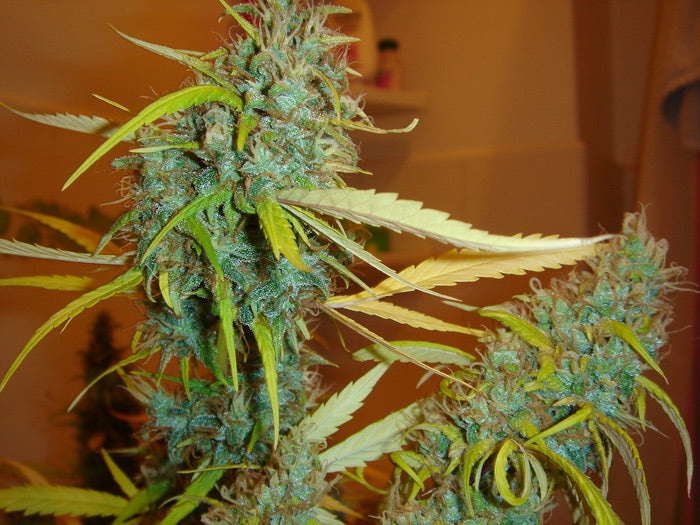
Angel Heart
If there was a plant close to flavor perfection I would advocate this one. It will leave your mouth watering, and the body wanting more. The possible complex interaction and combinations of terpenes will simply amaze all that grow her and the remedy for others will flow from the taste. This hybrid should be expected to flower in an indoor grow for 60-70 days. In the northern hemisphere one would expect it to be ready by early October. In the southern hemisphere it should go till end of March, possibly mid-March if the season is favorable. An expected yield per square meter would be between 400-600 grams, but there will be surprising plants in this hybrid. Let the Angel's heart beat in you! Heritage: Mango Haze x Afghan Skunk Category: Exclusive limited editions - New blends of old school genetics Family of breed: 12.5%NL5, 25%Haze, 25%Afghan and 37.5%Skunk Breeder: Nevil and Shantibaba Preferred medium: bio and hydro, outdoors/greenhouse Expected yield: An expected yield per square meter would be between 400 -600 grams, but there will be surprising plants in this hybrid. Flowering period: This hybrid should be expected to flower in an indoor grow for 60-70 days , In the northern hemisphere one would expect it to be ready by early October. In the southern hemisphere it should go till end of March, possibly mid March if the season is favourable. Recommendations: The best piece of advice would be to flower out the selected mother by way of clone. Keeping the seed mother to produce clones for flowering will possibly increase the speed at which it flowers. An excellent plant for a darkening greenhouse as it does enjoy natural sunlight to reach its most aromatic potential. Special Notes: Selection of this plant should go on the flavour you prefer. You will need to be very hard on yourself to kill the girls you do not think are for you as they will all have something special to offer. I believe it will allow the blind people to see a taste and so rich in aroma that sweets will taste sour after smoking or vaporizing it.
Brand: Mr. Nice Shop
Category: Home & Garden > Plants > Seeds, Bulbs & Accessories > Seeds & Seed Tape